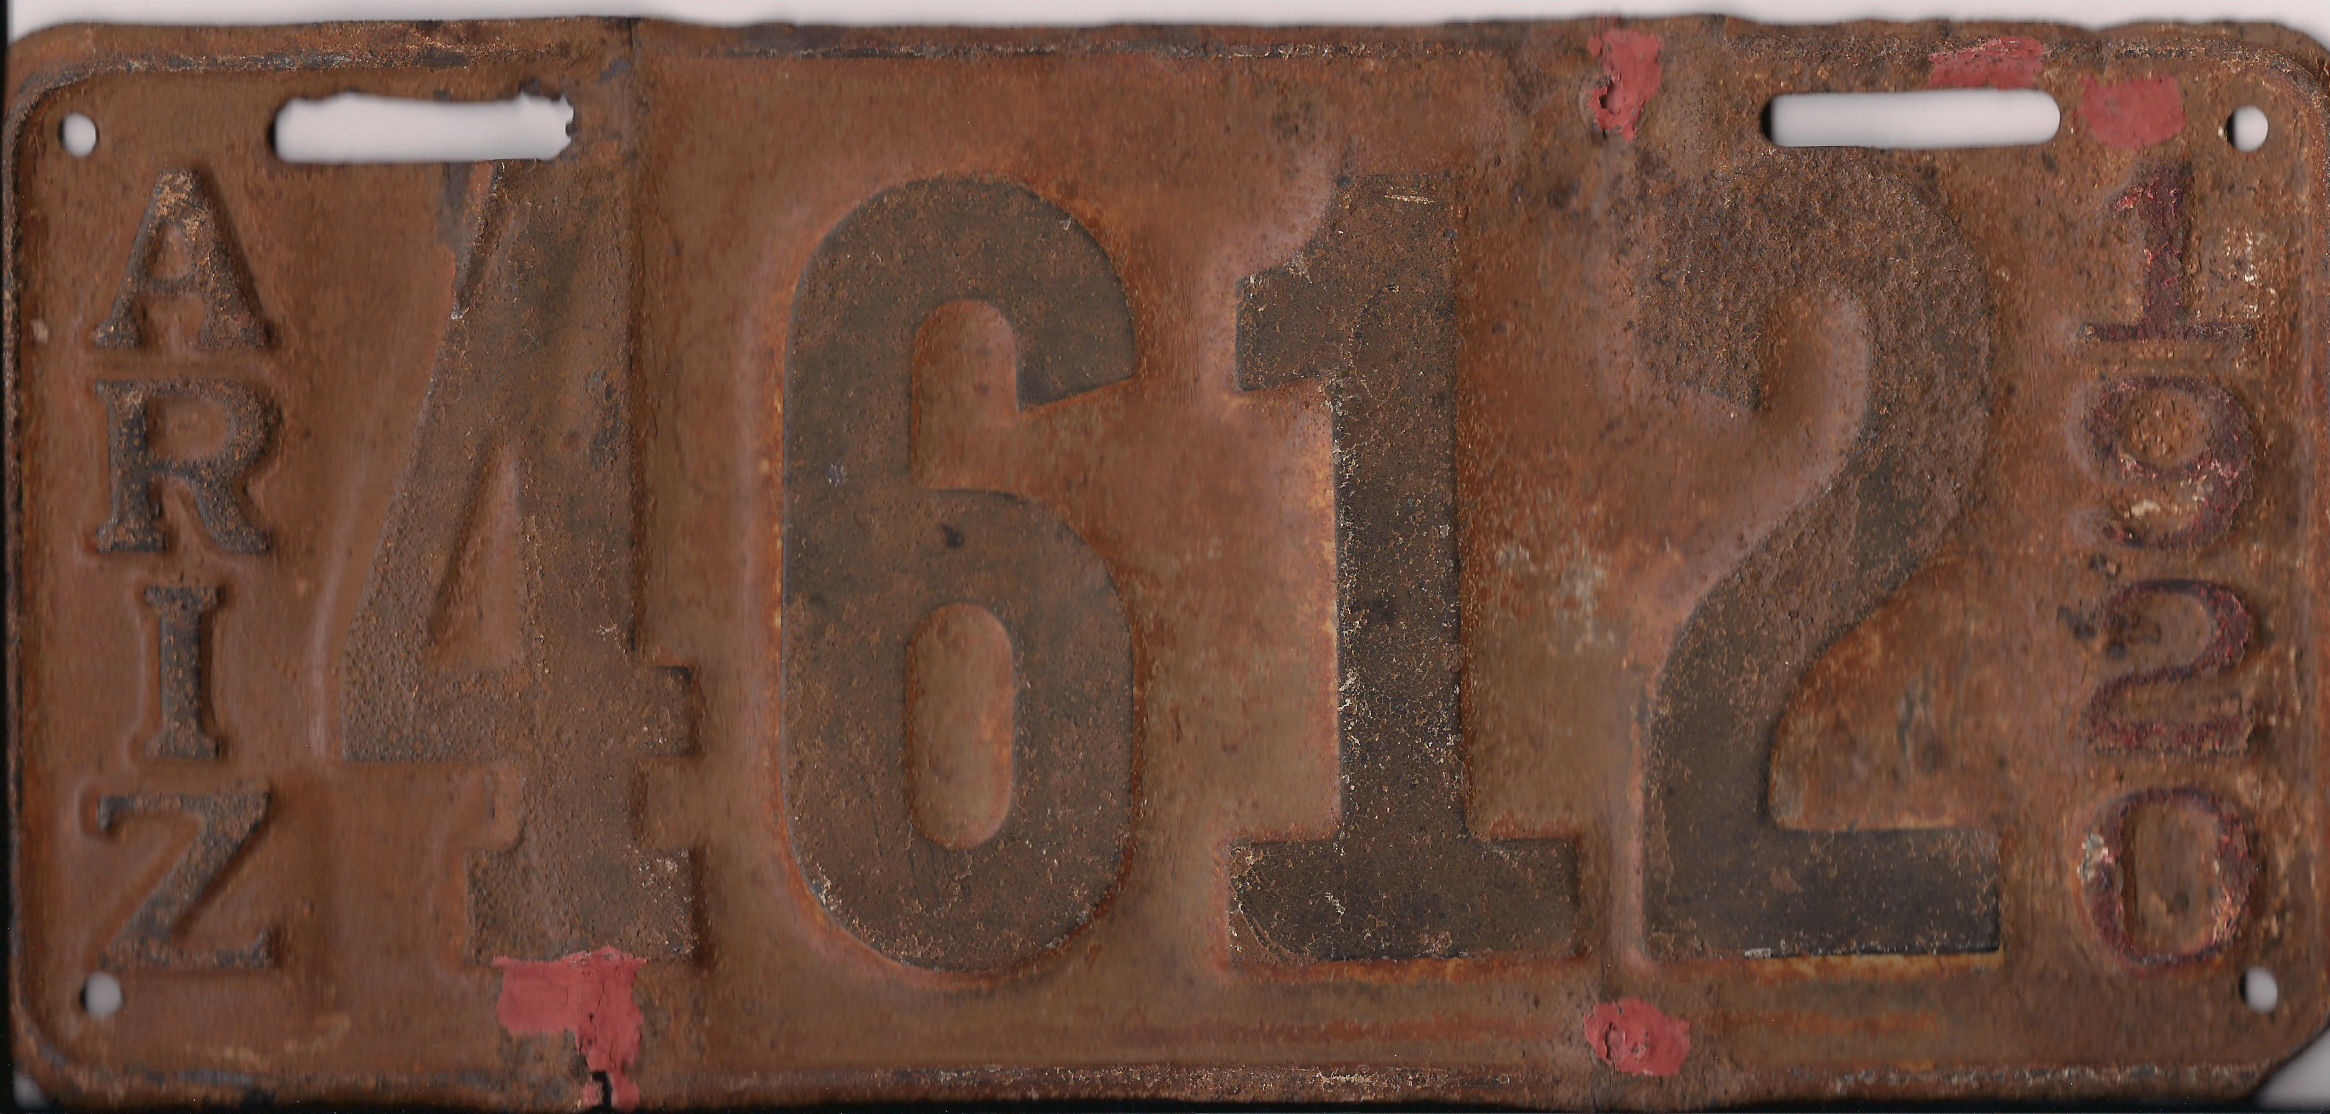
wood, road, street, car, vintage, antique, retro, highway, old, travel, transportation, sign, rust, vehicle, america, plate, auto, historic, material, arizona, carving, relief, driver, obsolete, 66, abandonment